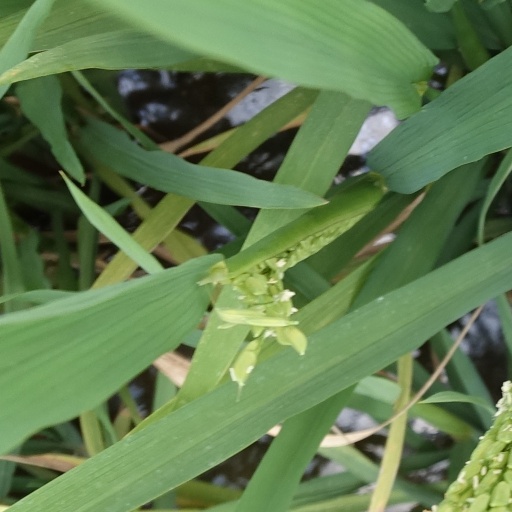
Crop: rice